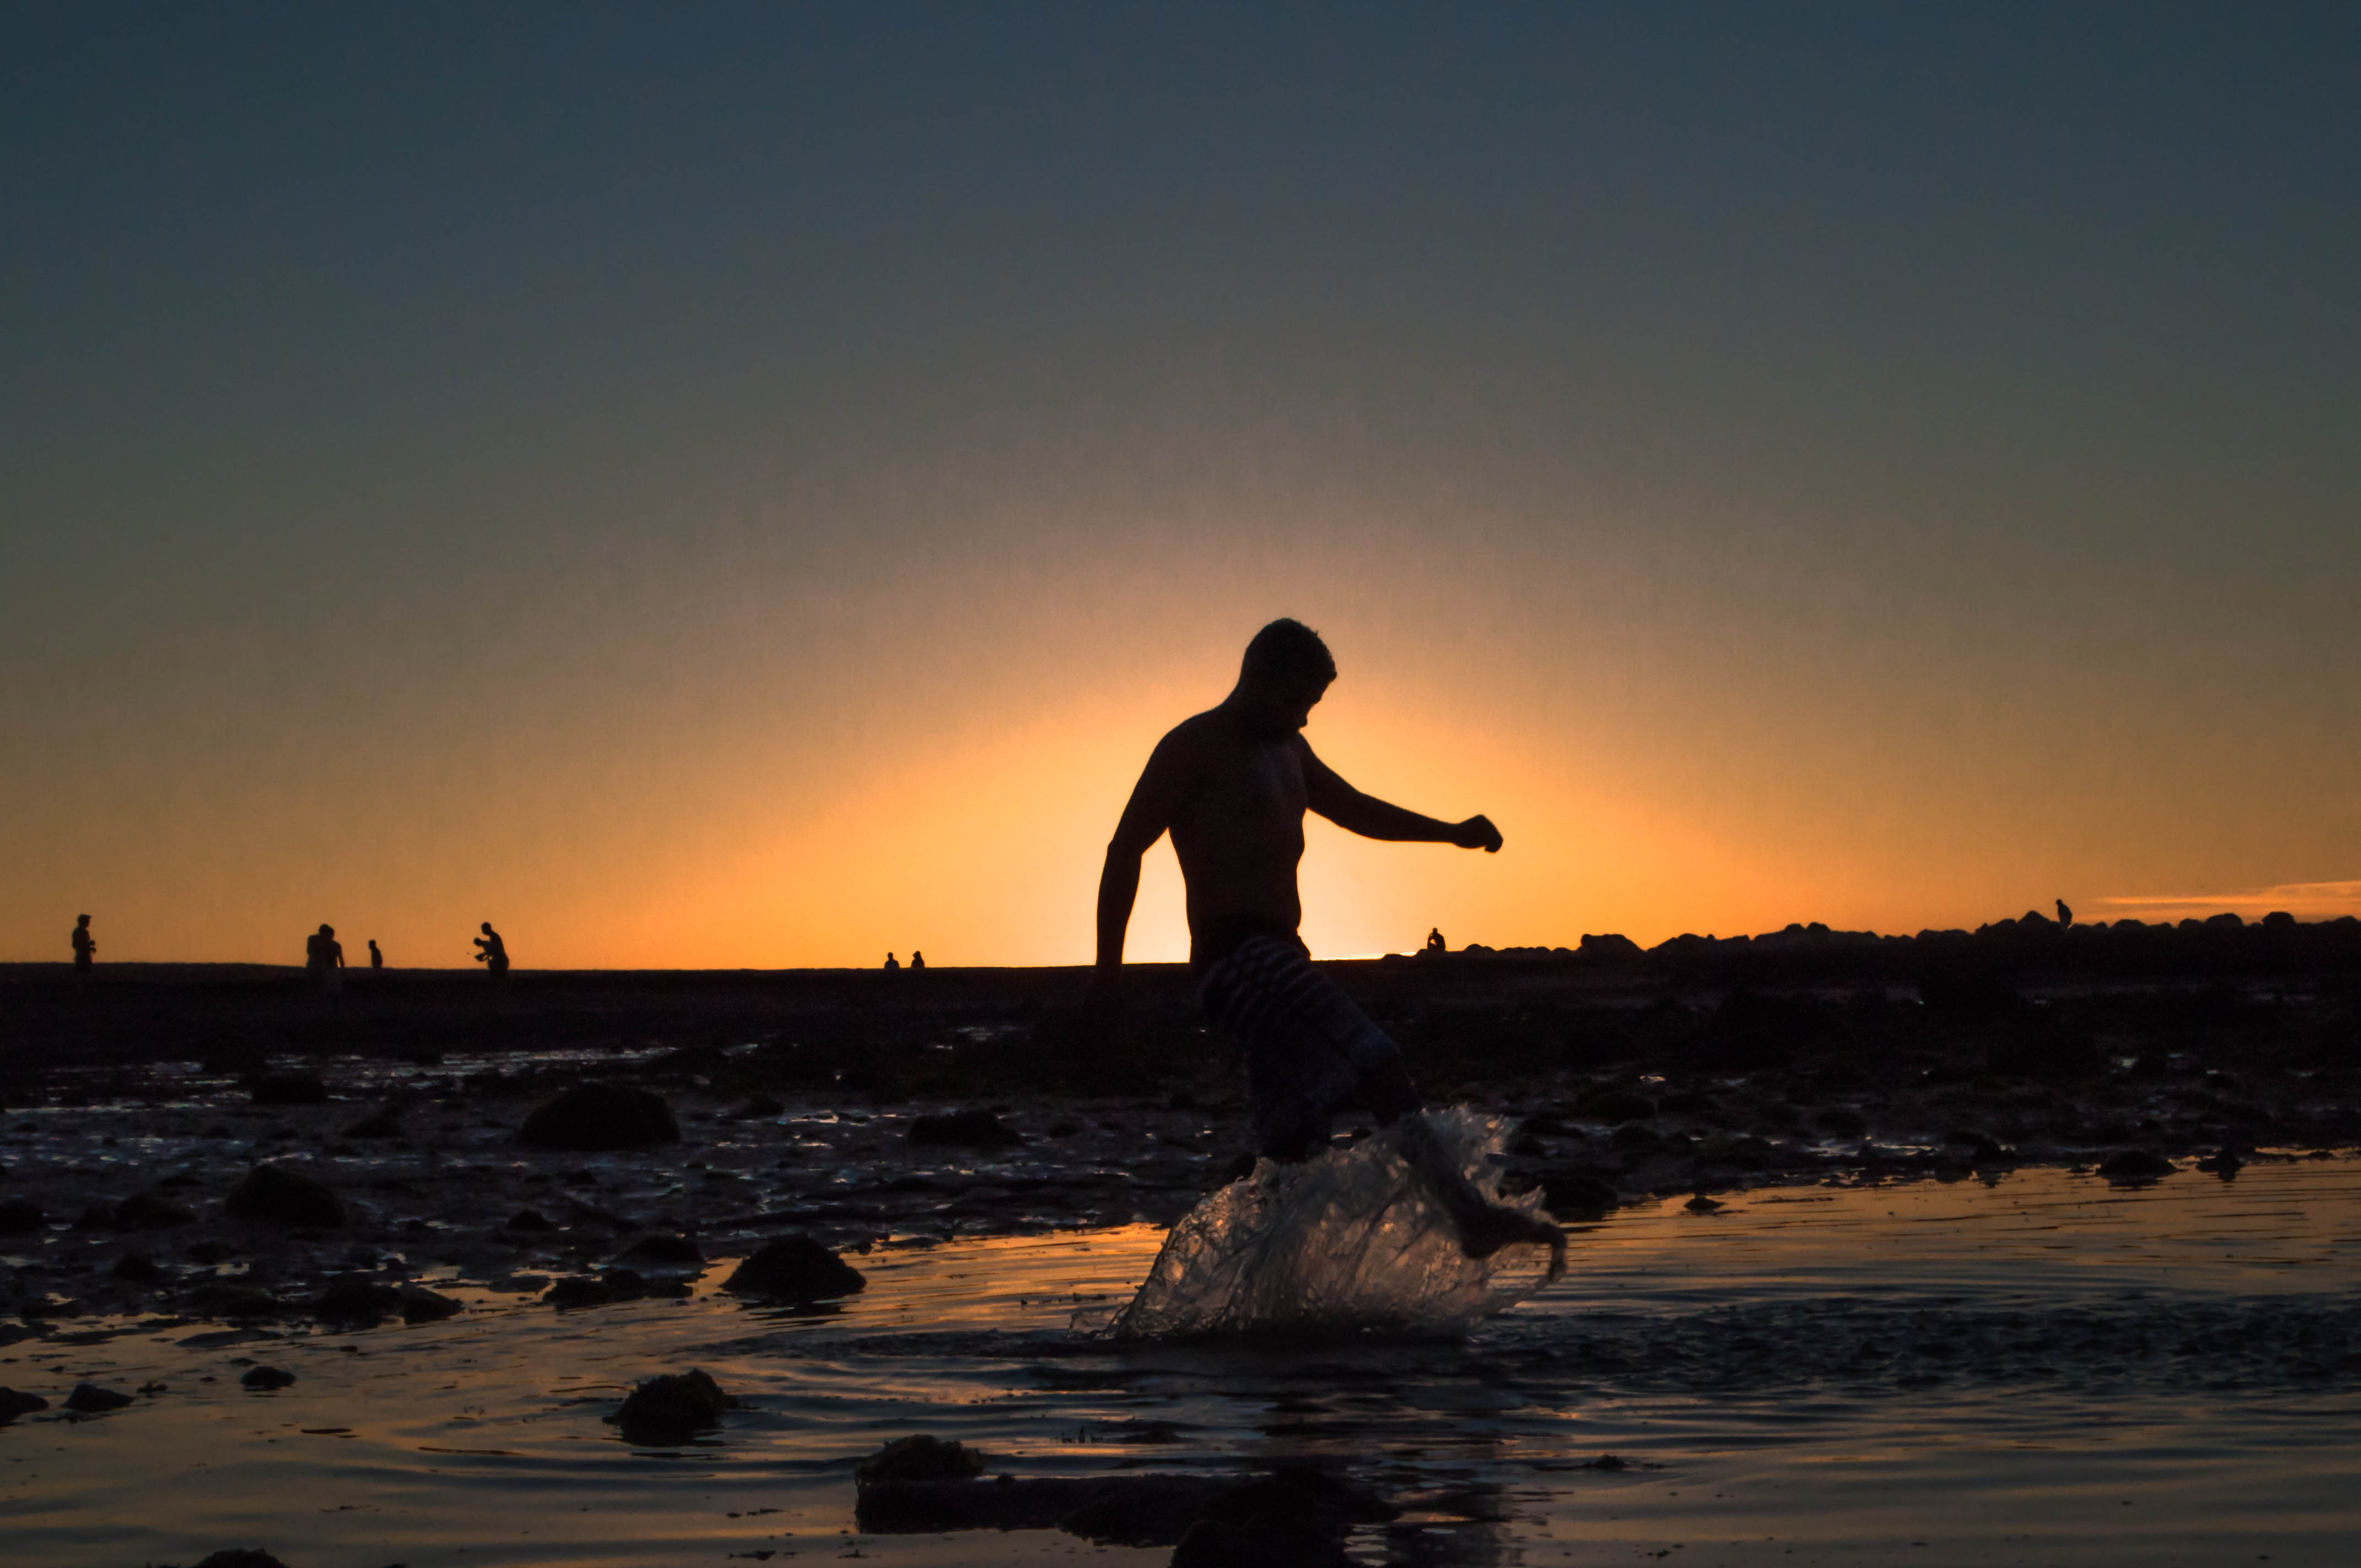
sun, body of water, sea, water, sky, sunset, beach, sunrise, shore, vacation, fun, ocean, evening, horizon, wave, silhouette, morning, sand, sunlight, jumping, coast, recreation, dusk, calm